Yu-Gi-Oh! Zexal season 1

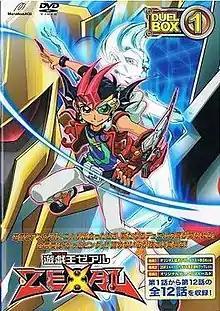

is the third spin-off anime series in the "Yu-Gi-Oh!" franchise and the fifth anime series overall. It is by Nihon Ad Systems and broadcast on TV Tokyo. It is directed by Satoshi Kuwahara and animated by Studio Gallop. The series aired in Japan on TV Tokyo between April 11, 2011, and September 24, 2012. A second series, Yu-Gi-Oh! Zexal II, began airing from October 7, 2012. The show also premiered on Toonzai in North America on October 15, 2011. The story follows the young duelist Yuma Tsukumo who partners up with an ethereal spirit named Astral, as they search for the 100 Number Duel Monsters cards, which will restore Astral's memories.